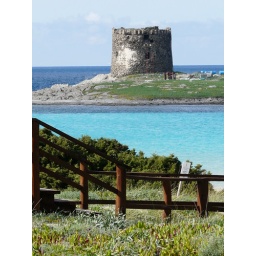
ancient tower in front of La Pelosetta beach